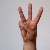
The image shows a hand gesture representing the letter 'W' in Indian Sign Language.